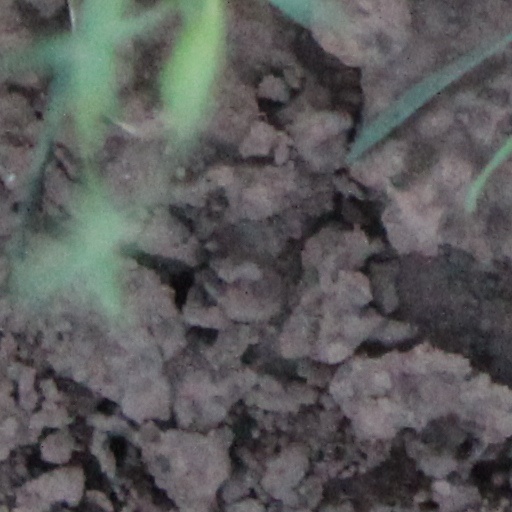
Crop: wheat